From the Knees of my Nose to the Belly of my Toes

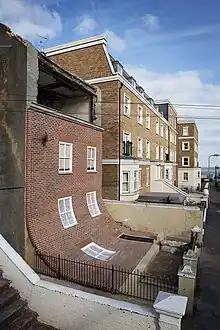
"From the knees of my nose to the belly of my toes"

From the Knees of my Nose to the Belly of my Toes was a sculpture and public art installation by the artist Alex Chinneck that existed in Cliftonville, Margate, from 2013 to 2014. The house was vacant for eleven years prior to Chinneck's project, and was subsequently restored as housing. The installation created the appearance that the building's facade had slipped down and was built at a cost of £100,000 with materials donated by British industry members who collaborated on the project.